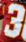
Number: 3